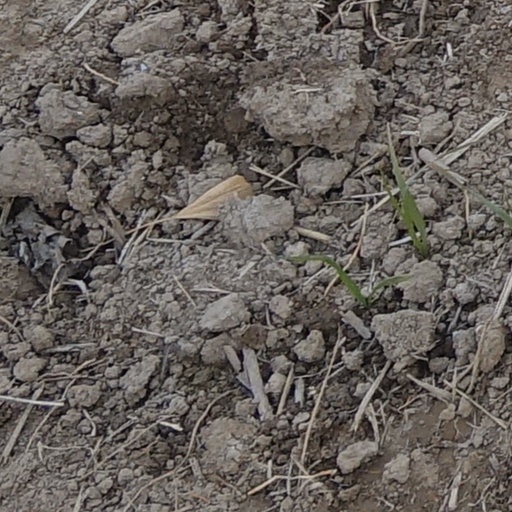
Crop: wheat